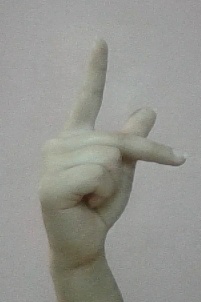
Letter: dha